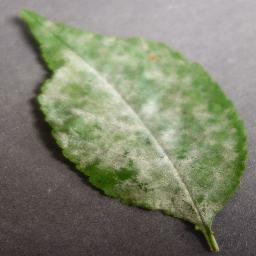
Label: Cherry___Powdery_mildew